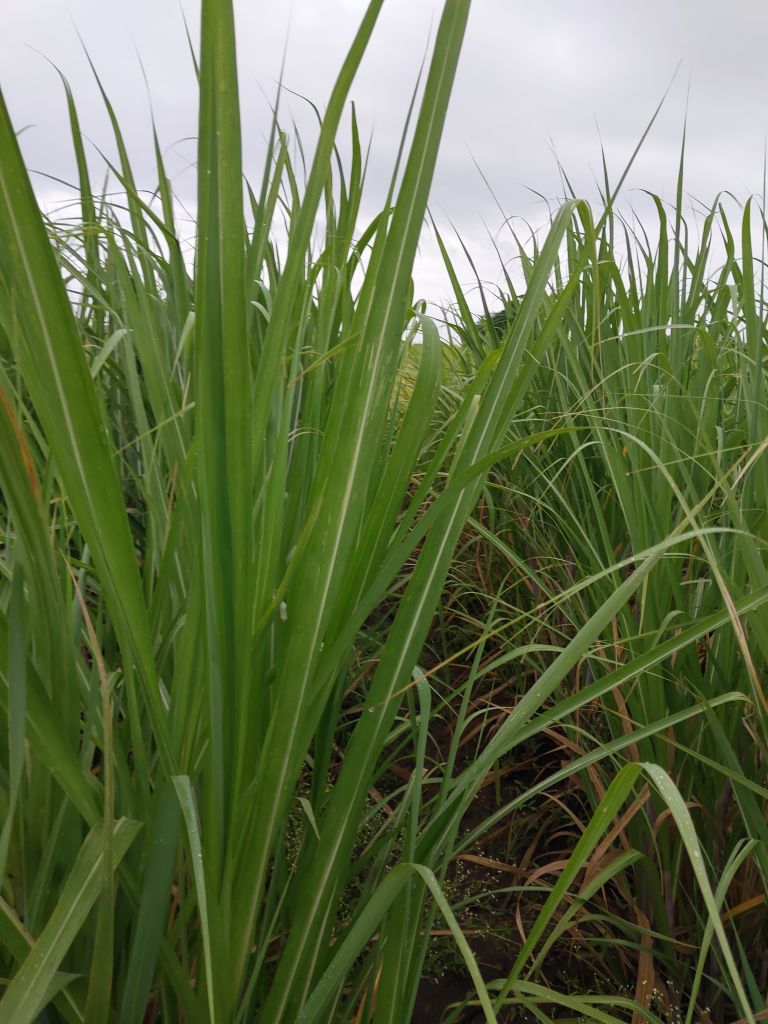
Label: Viral Disease